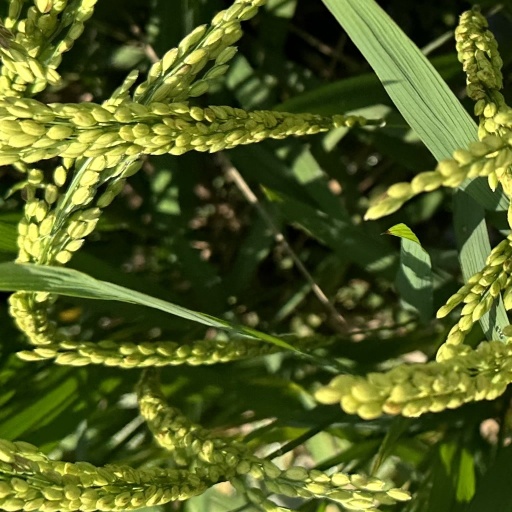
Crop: rice